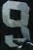
Number: 9